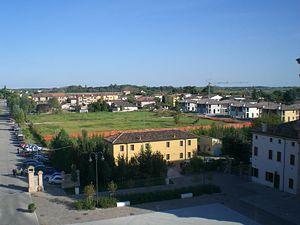
Mesola est une commune italienne de la province de Ferrare dans la région Émilie-Romagne en Italie.